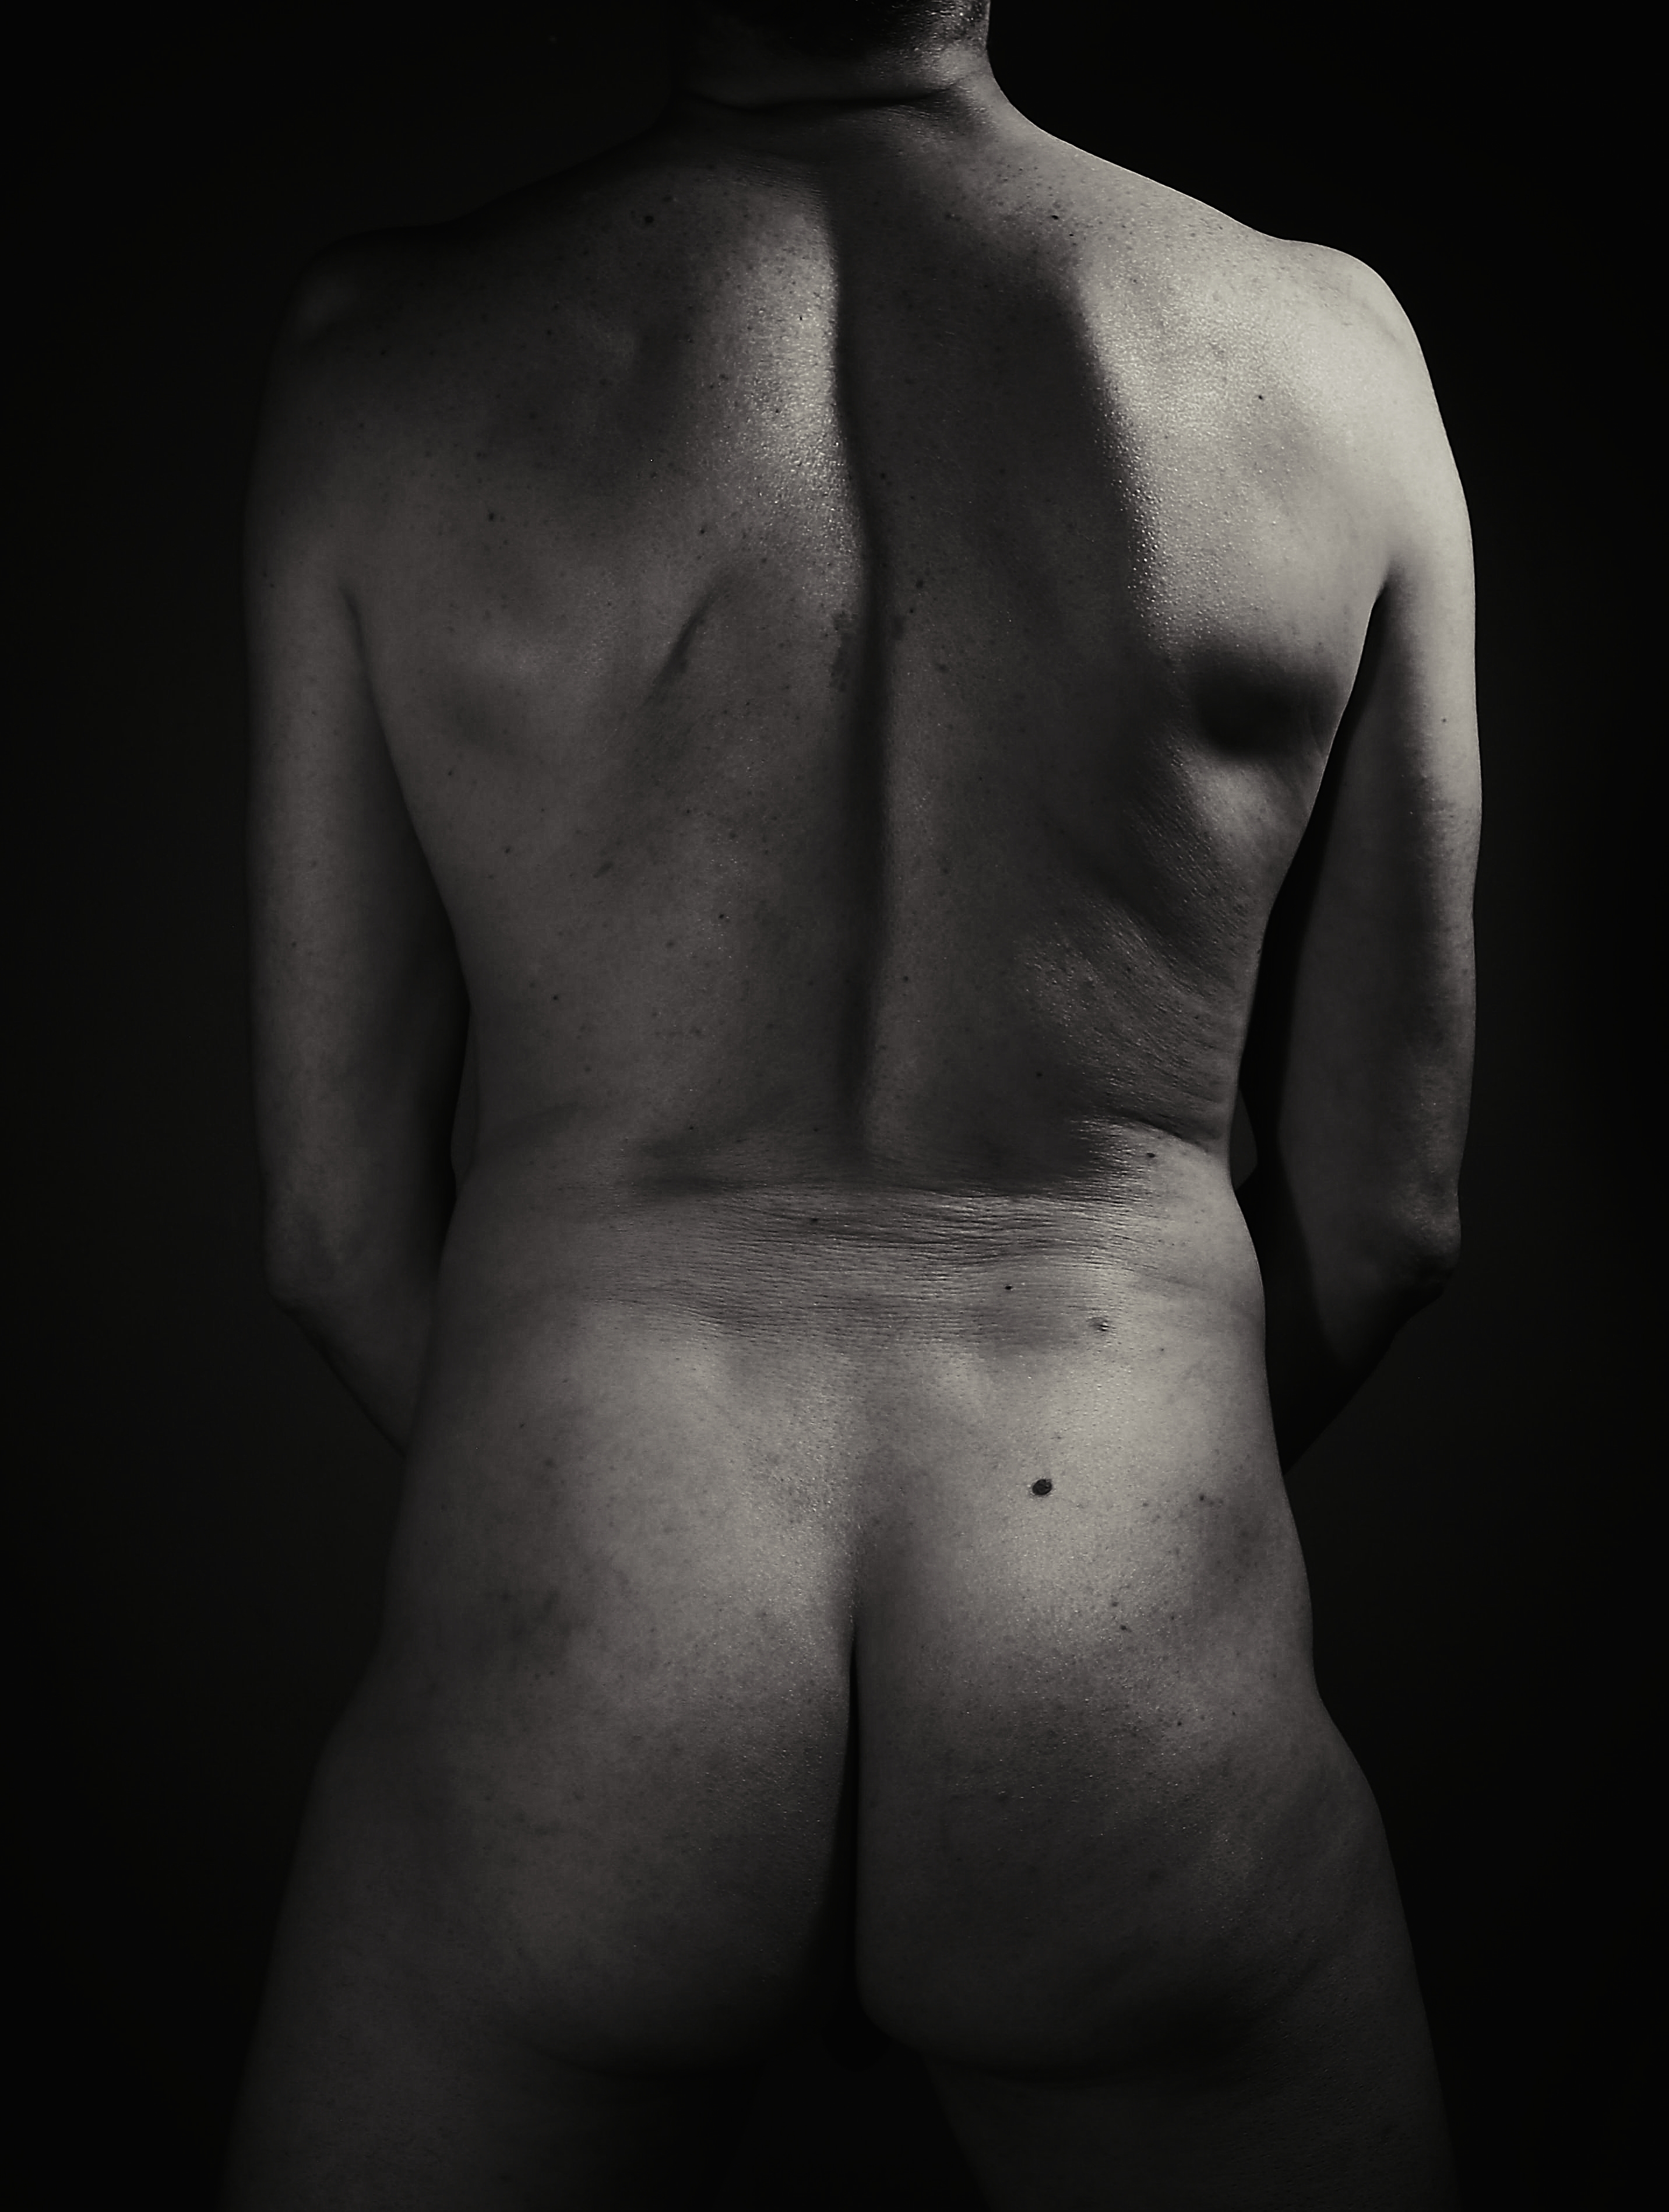
torso, mole, body, back, buttocks, nude, man, male, skin, shoulder, Barechested, black, chest, trunk, abdomen, joint, standing, arm, muscle, neck, monochrome photography, black and white, flesh, human, rib, stomach, organ, photography, human body, hand, lip, leg, art model, monochrome, elbow, hip, stock photography, model, art, jaw, sculpture, waist, style